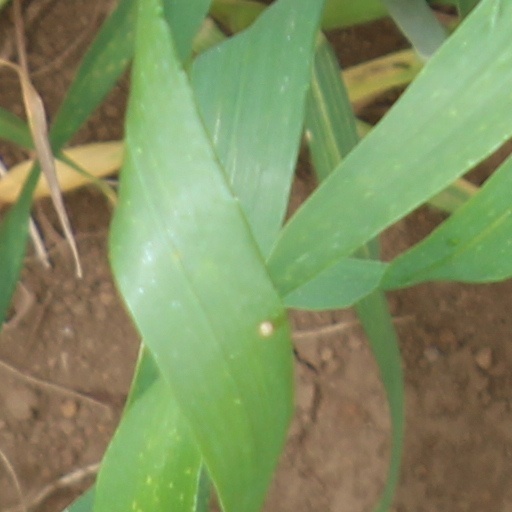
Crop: wheat